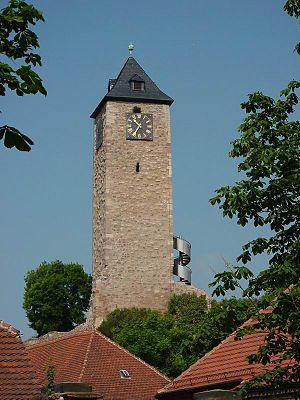
Le château de Giebichenstein est un château fort du faubourg de Giebichenstein, à Halle en Saxe-Anhalt. Il se dresse à 87 m au dessus du niveau de la mer et fait partie de la Straße der Romanik. Cette forteresse a été l'une des premières édifiées par les Ottoniens le long de la vallée de la Saale : aussi la cité de Halle possède-t-elle, avec Giebichenstein et le Moritzburg le château le plus ancien et le château le plus récent de cette vallée. Wilhelm Grimm, en cure à Halle, y a résidé en 1809. Il abrite depuis 1915 une école d'arts plastiques réputée.